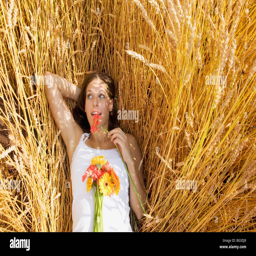
woman lying in a field of wheat